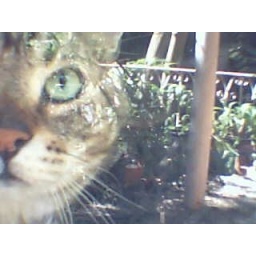
kitty in the window